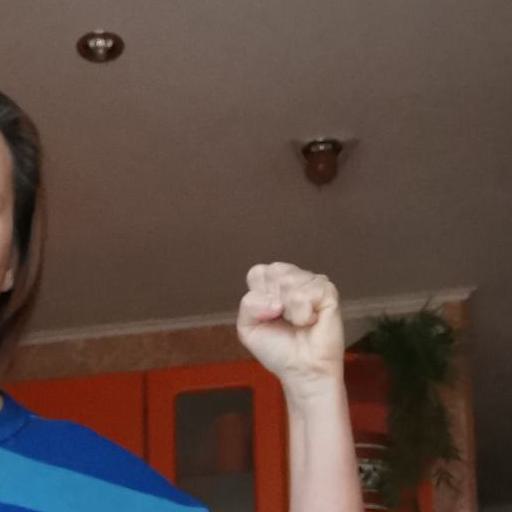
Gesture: fist